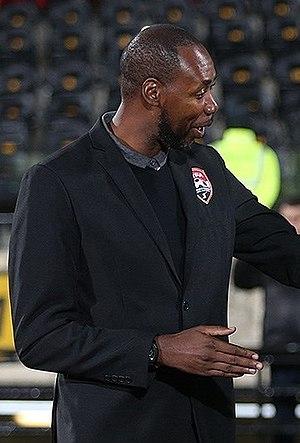
Dennis Lawrence, né le 1ᵉʳ août 1974 à Morvant, est un footballeur trinidadien, actuel sélectionneur de l'équipe nationale de Trinité-et-Tobago depuis janvier 2017.